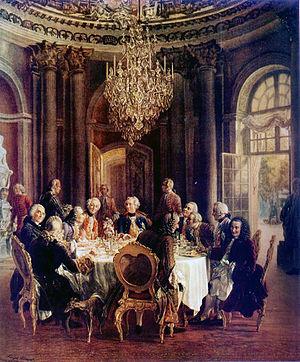
Voltaire (à gauche) à la cour de Frédéric II de Prusse Русский: ""За круглым столом"". Философы при дворе Фридриха Великого. Время создания: середина XIX века"
Les Lumières sont un mouvement culturel, philosophique, littéraire et intellectuel qui émerge dans la seconde moitié du XVIIᵉ siècle avec des philosophes comme Spinoza, Locke, Bayle et Newton, avant de se développer dans toute l'Europe, notamment en France, au XVIIIᵉ siècle. Par extension, on a donné à cette période le nom de siècle des Lumières.